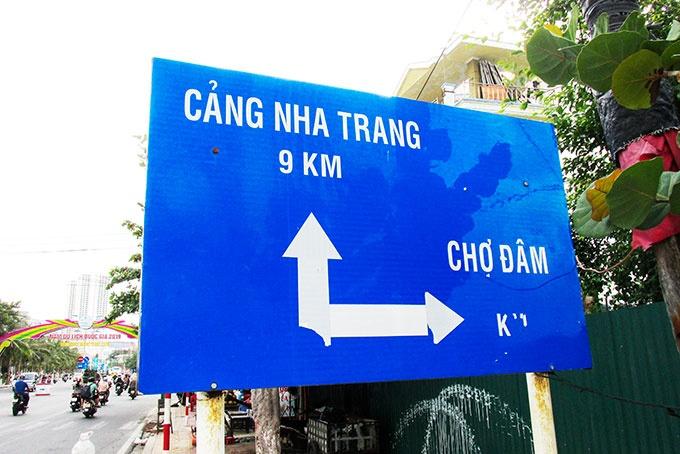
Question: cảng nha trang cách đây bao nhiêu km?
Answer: cảng nha trang cách đây bao nhiêu 9 km